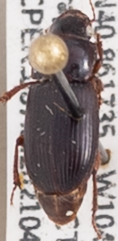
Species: Harpalus desertus
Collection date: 2021-04-28
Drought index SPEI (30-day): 0.27
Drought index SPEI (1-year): -0.824
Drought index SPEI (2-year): -0.11